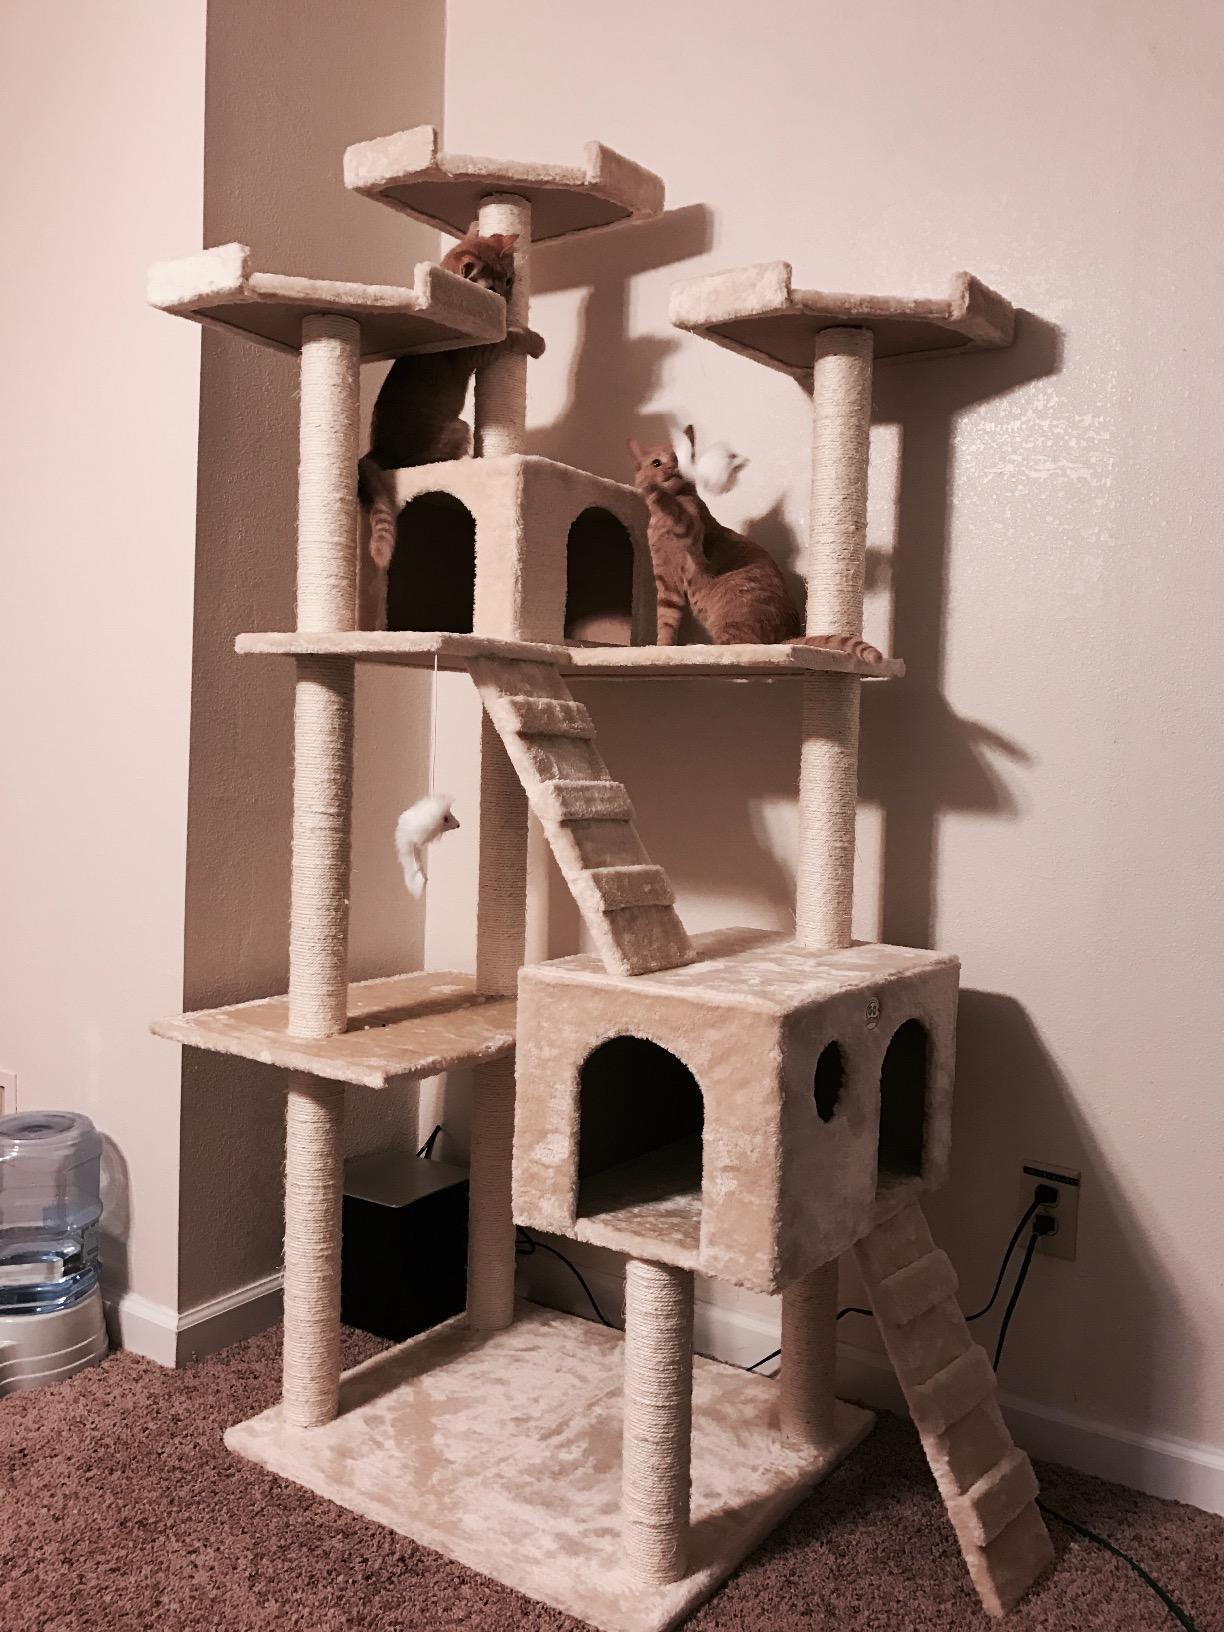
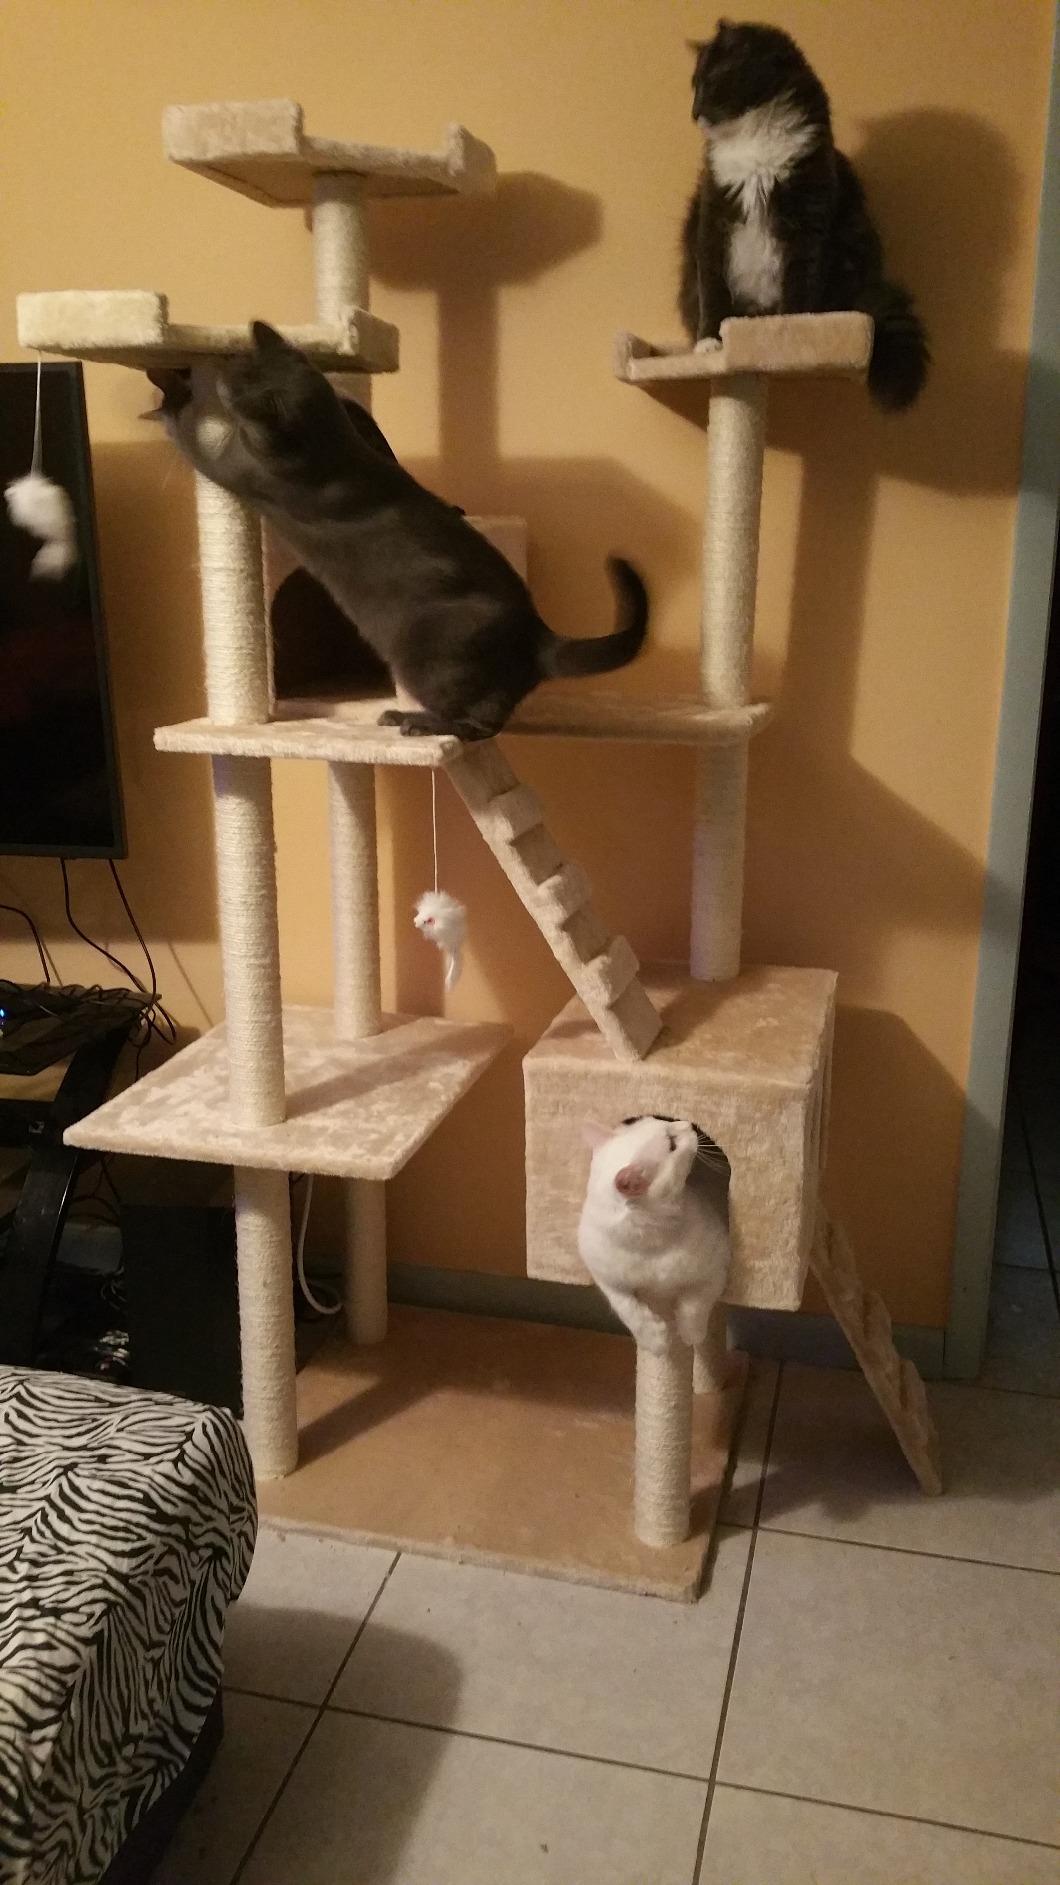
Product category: items_cat tree
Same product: yes